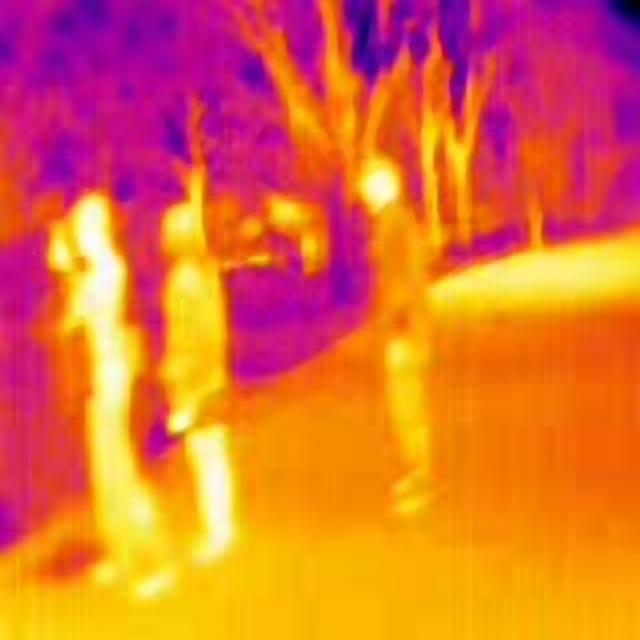
Detected objects:
label: person
label: person
label: person
label: person